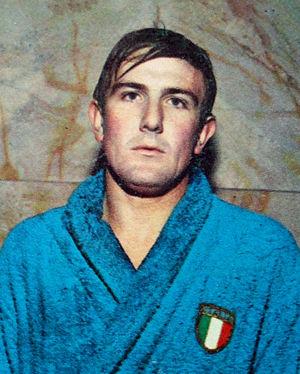
Franco Lavoratori, né le 15 mars 1941 à Recco et mort le 3 mai 2006 à Gênes, est un joueur de water-polo italien.